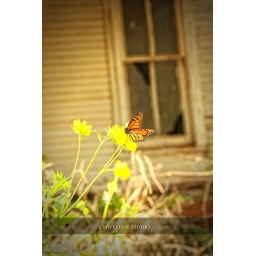
Caught this butterfly landing right in front of an old abandoned farm house in Bailey, Oklahoma